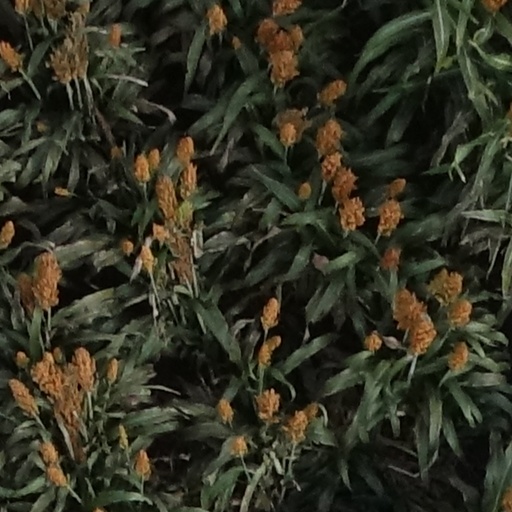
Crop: sorghum